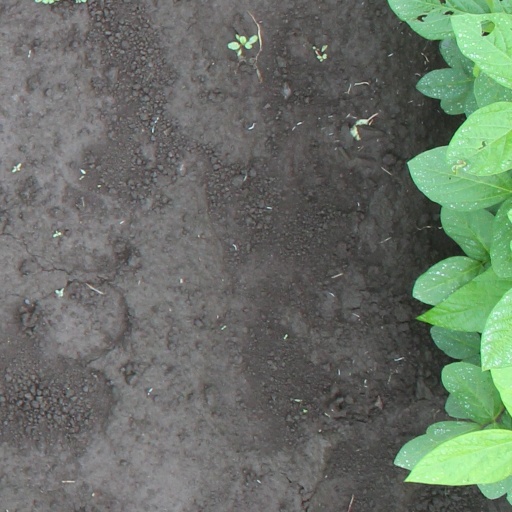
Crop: soybean